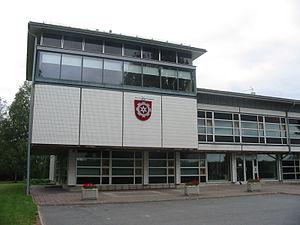
Koski Tl est une municipalité du sud-ouest de la Finlande, dans la province de Finlande occidentale et la région de Finlande du Sud-Ouest.